Counterculture of the 1960s

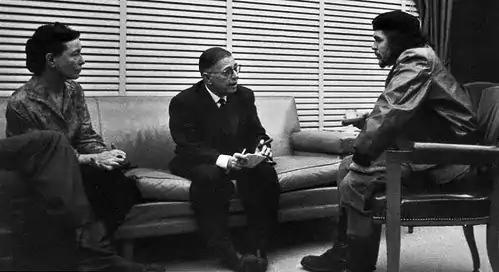
Three radical icons of the sixties. Encounter between Simone de Beauvoir, Jean-Paul Sartre and Ernesto "Che" Guevara in Cuba, in 1960.

"Oz" magazine was first published as a satirical humour magazine between 1963 and 1969 in Sydney, and, in its second and better known incarnation, became a "psychedelic hippy" magazine from 1967 to 1973 in London. Strongly identified as part of the underground press, it was the subject of two celebrated obscenity trials, one in Australia in 1964 and the other in the United Kingdom in 1971.